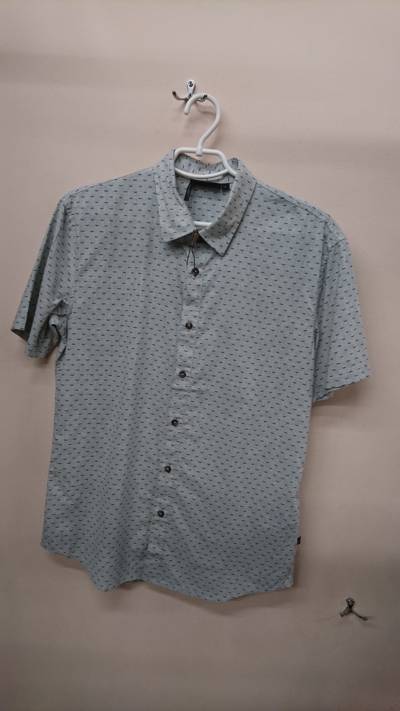
Waste category: clothes